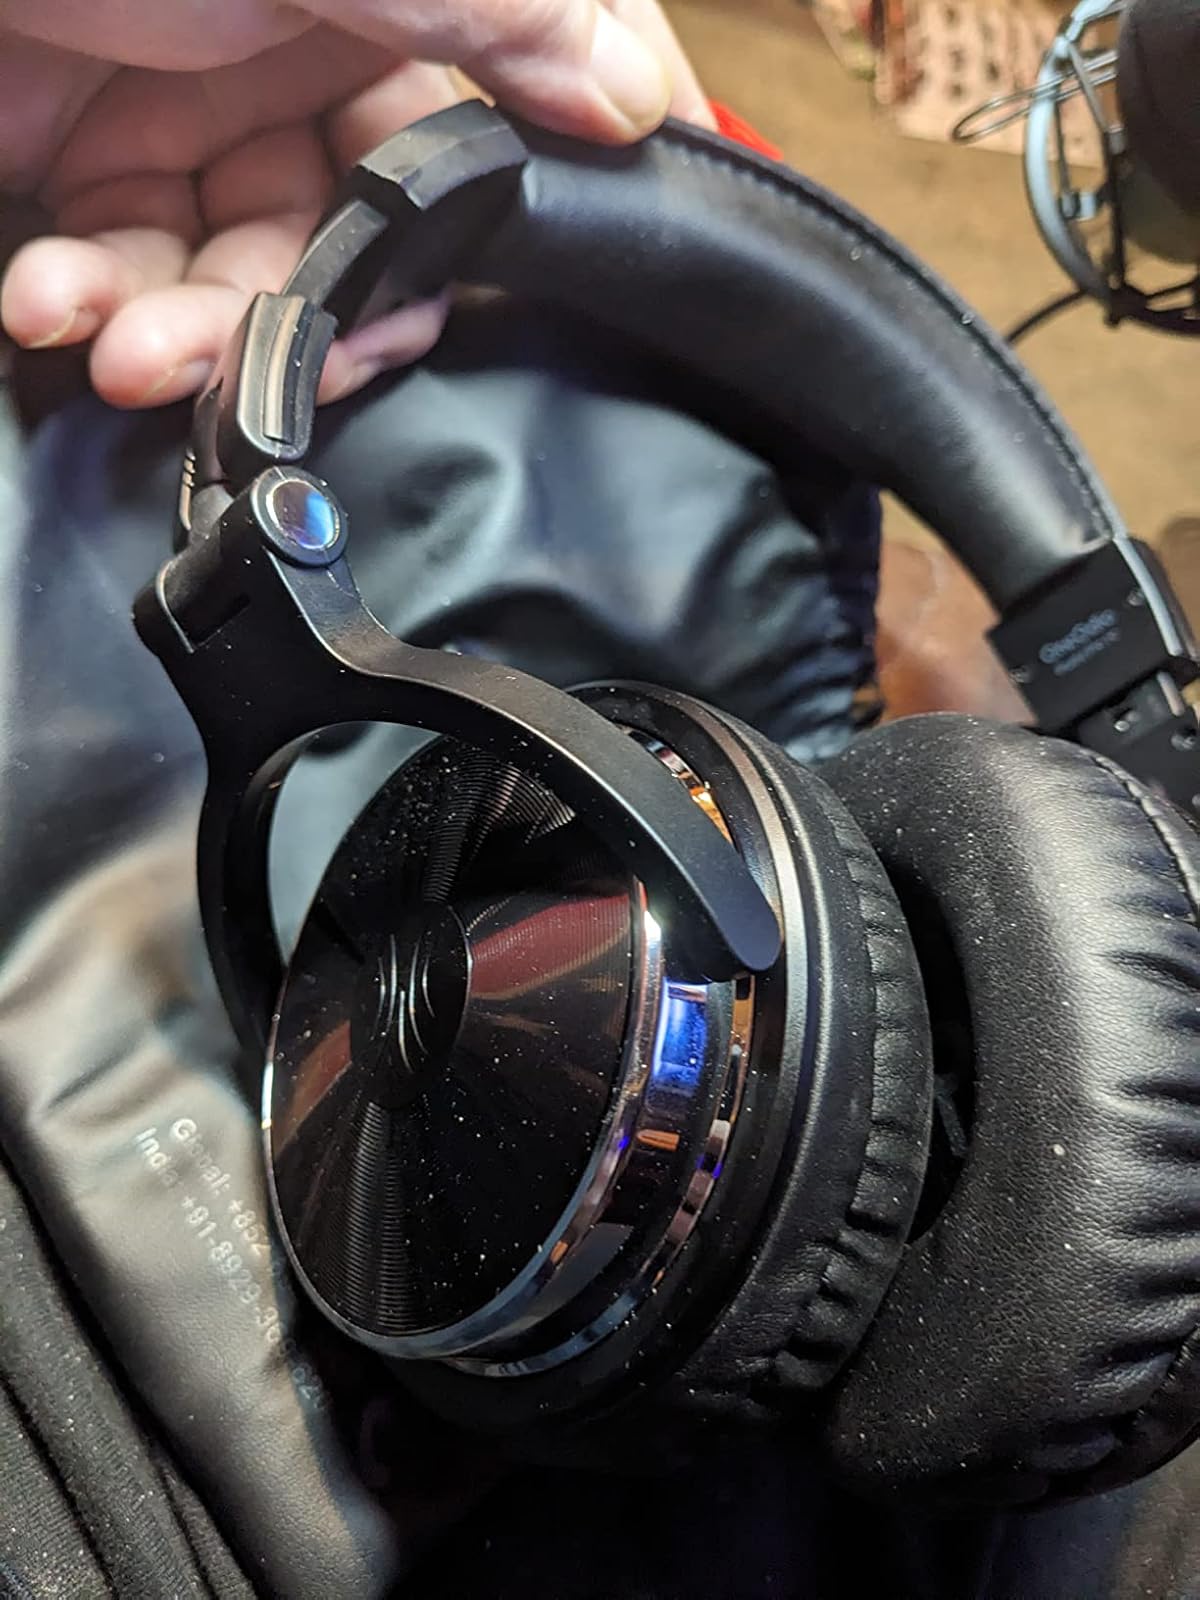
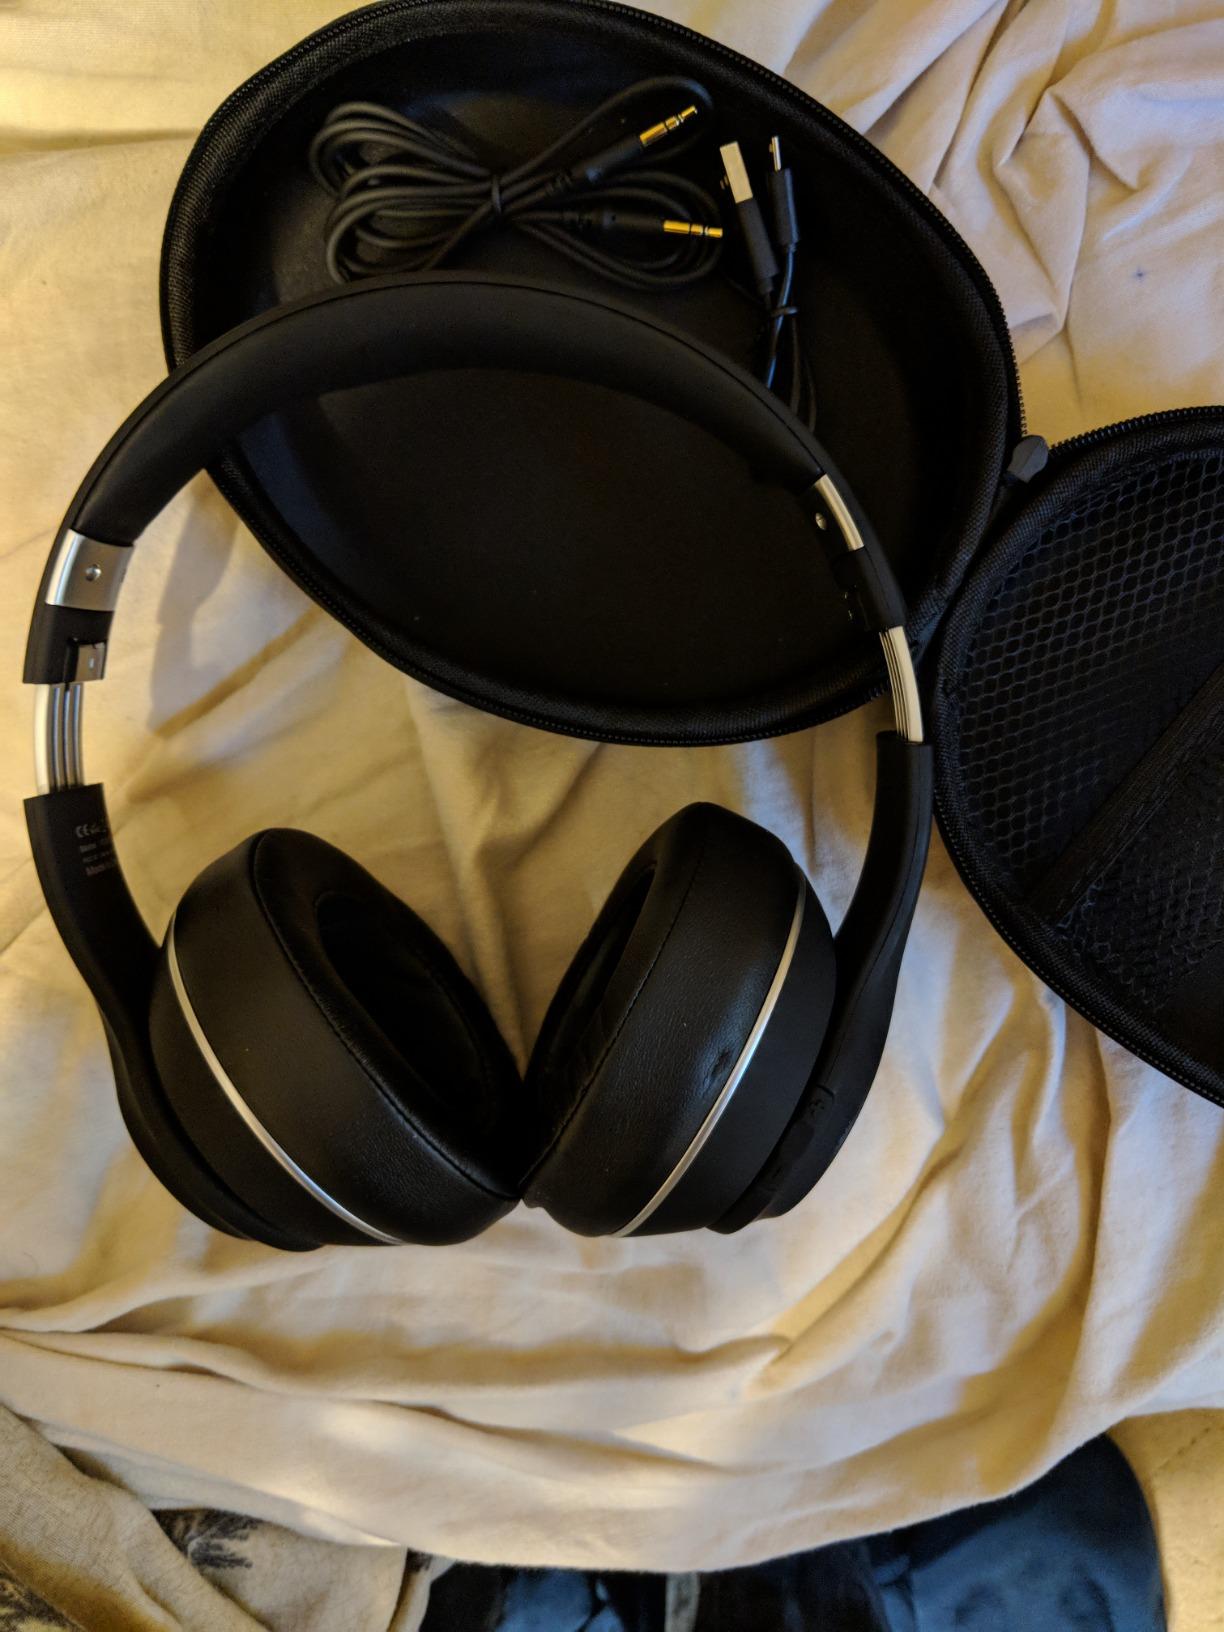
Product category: headphones
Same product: no